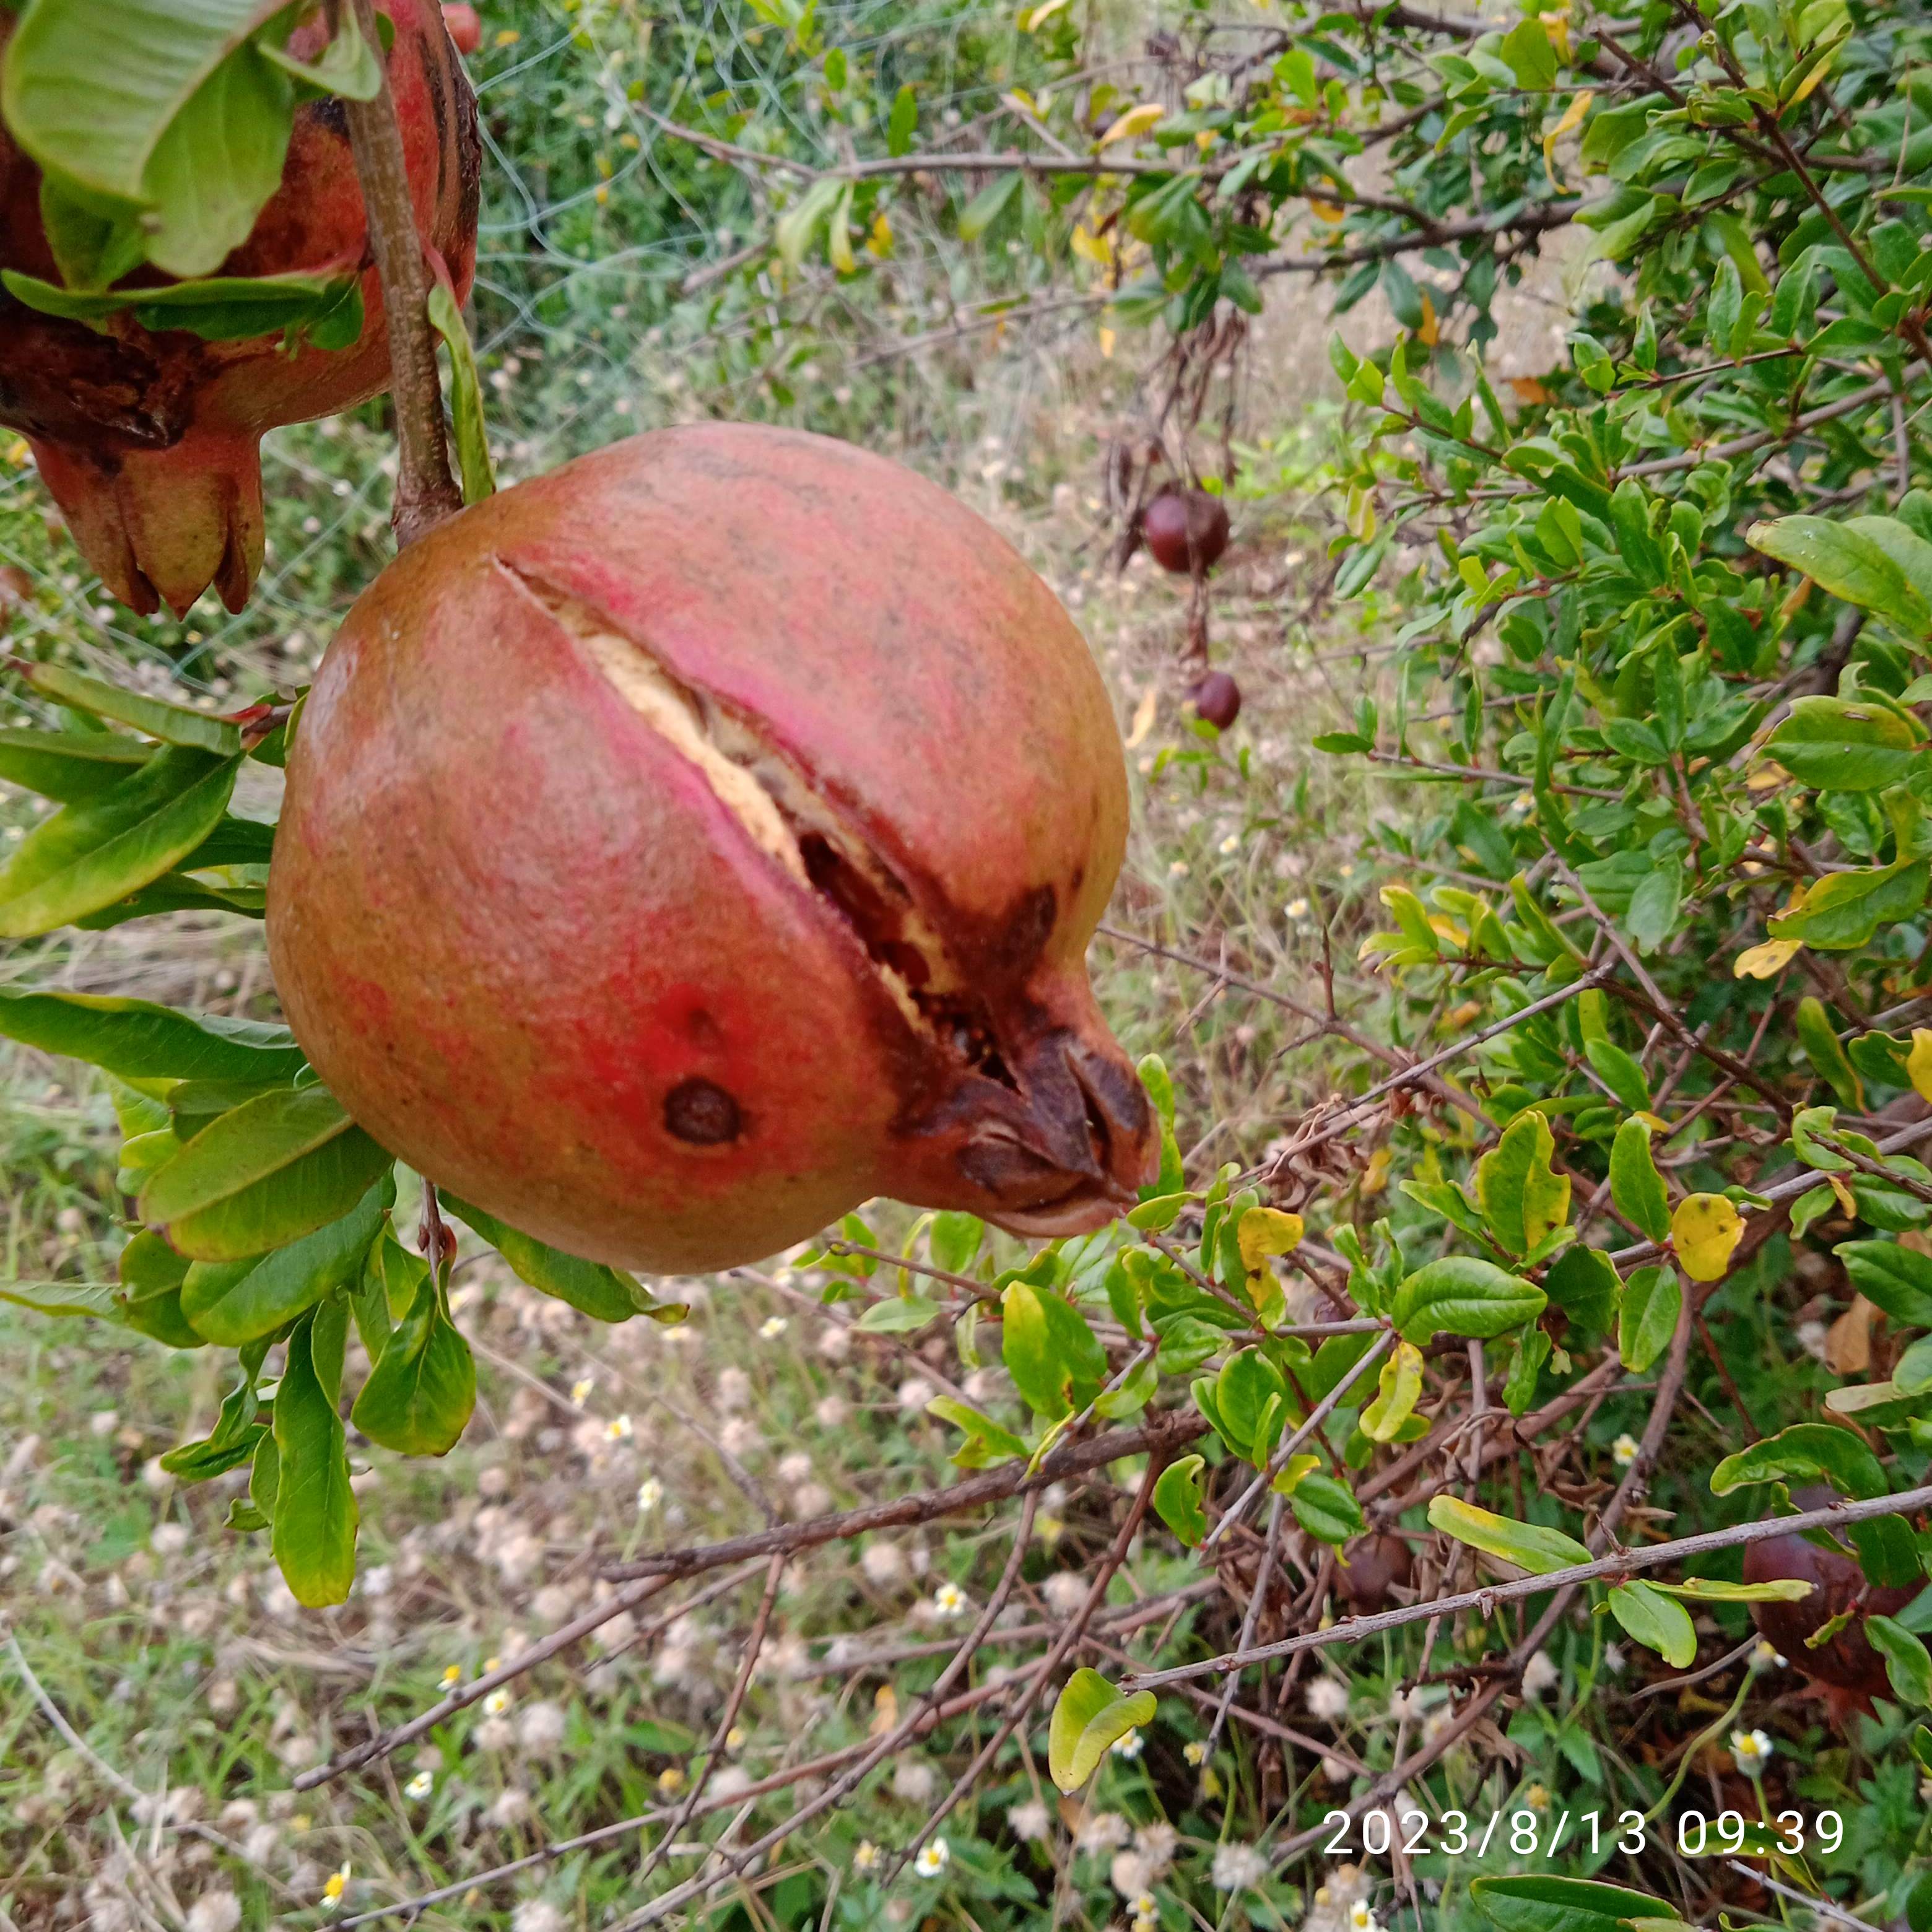
Label: Bacterial_Blight